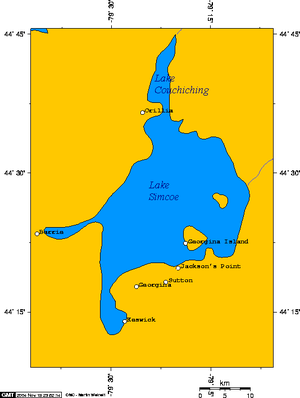
Le lac Simcoe est le quatrième plus grand lac d'eau douce de la province canadienne de l'Ontario. À l'ouest, se trouve la baie Kempenfelt, la baie Cook au sud et le lac Couchiching au nord. Ce lac a été longtemps considéré comme une troisième baie mais vu la distance du passage entre les deux lacs, il a été considéré qu'il s'agissait d'un lac à part entière. Ce passage était énormément utilisé par les Indiens pour leur pêche spéciale.
Le Lac Couchiching, qui découle du nom ojibwé gojijiing signifiant « entrée », est un petit lac dans le sud de l'Ontario au Canada qui est séparé du lac Simcoe par un étroit chenal.